Alfio Quarteroni

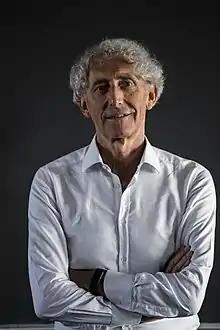
Self-portrait photograph

He is Professor Emeritus at the Politecnico of Milan (Italy), and Professor Emeritus at the EPFL (Swiss Federal Institute of Technology). He has been the director of the Chair of Modelling and Scientific Computing at the EPFL (Swiss Federal Institute of Technology), Lausanne (Switzerland), from 1998 until 2017. He is the founder (and first director) of MOX at Politecnico of Milan (2002) and MATHICSE at EPFL, Lausanne (2010). He is co-founder (and President) of MOXOFF, a spin-off company at Politecnico of Milan (2010).